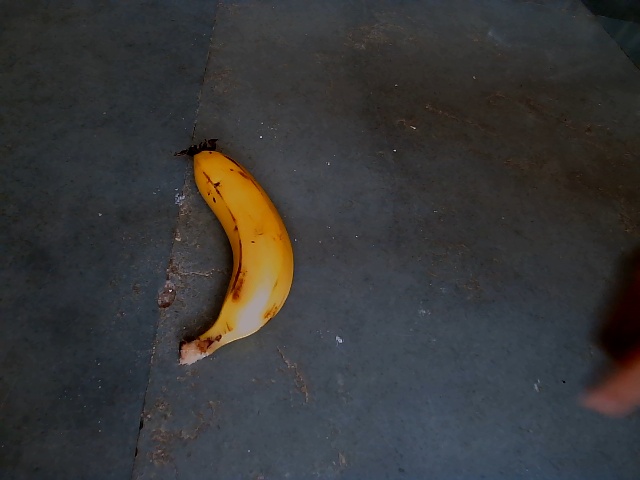
Label: Ripe_Banana